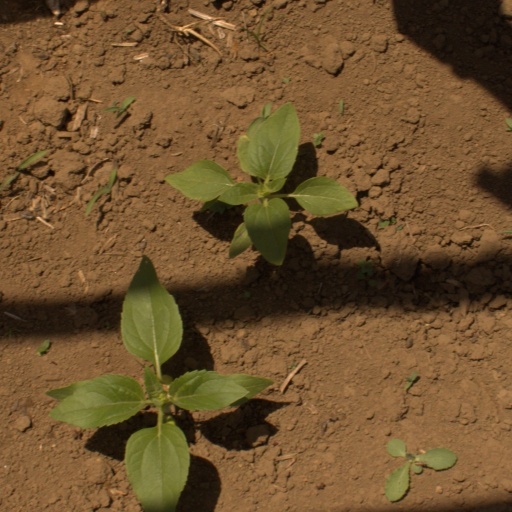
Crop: Jerusalem artichoke